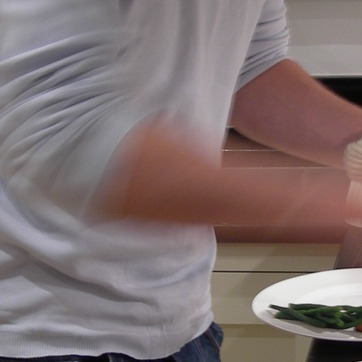
Material: skin